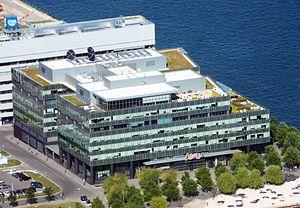
Nelvana est une société de production de télévision canadienne spécialisée dans les programmes pour la jeunesse qui a été créée en 1971. Nelvana fait partie du groupe de médias Corus Entertainment.
Corus Entertainment est un groupe de médias canadien.